Richard Legh

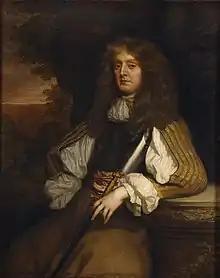
Richard Legh

Richard Legh (7 May 1634 – 31 August 1687) was an English politician who sat in the House of Commons variously between 1656 and 1678.